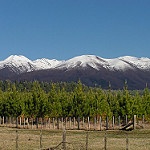
Scene: Outdoor